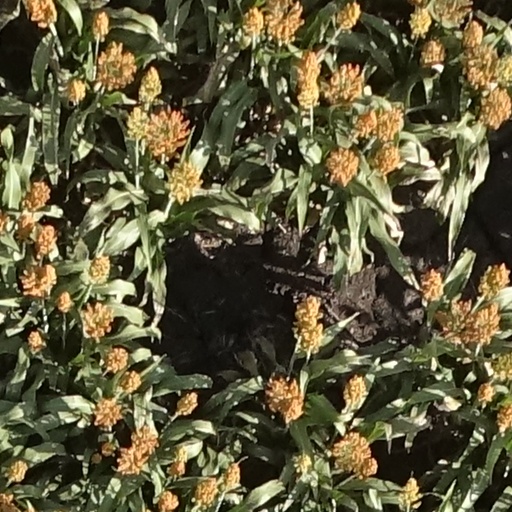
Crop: sorghum